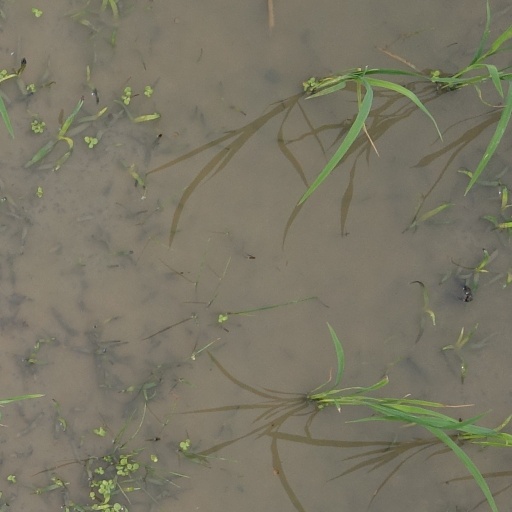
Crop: rice